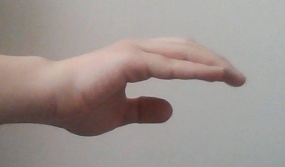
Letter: jeem